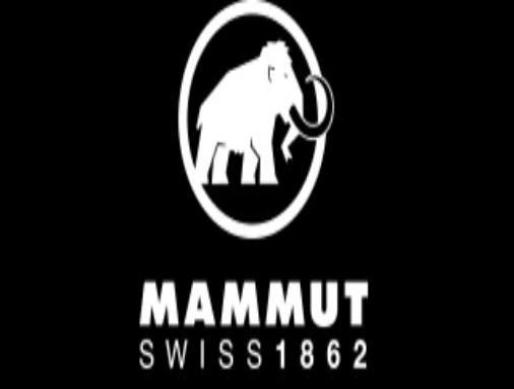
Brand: mammut
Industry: Sports